Gonza the Spearman

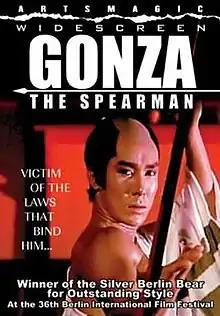
Film poster

is a 1986 Japanese drama film directed by Masahiro Shinoda. It was entered into the 36th Berlin International Film Festival, where it won the Silver Bear for outstanding artistic contribution.